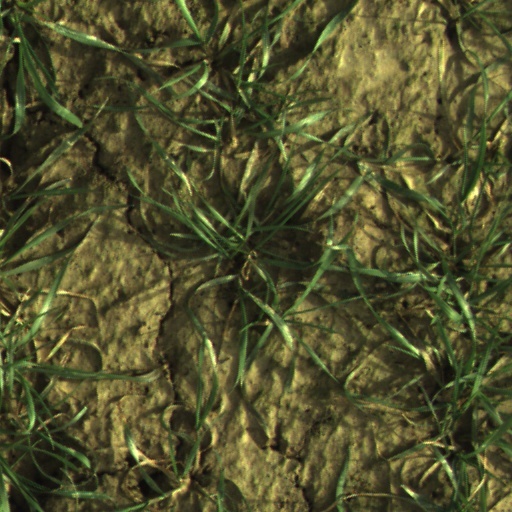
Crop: wheat